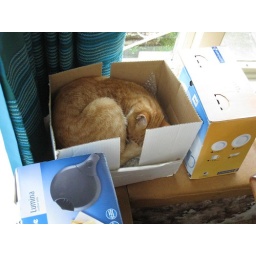
Big Steve's cat Dex sleeping in one of our whiteware boxes